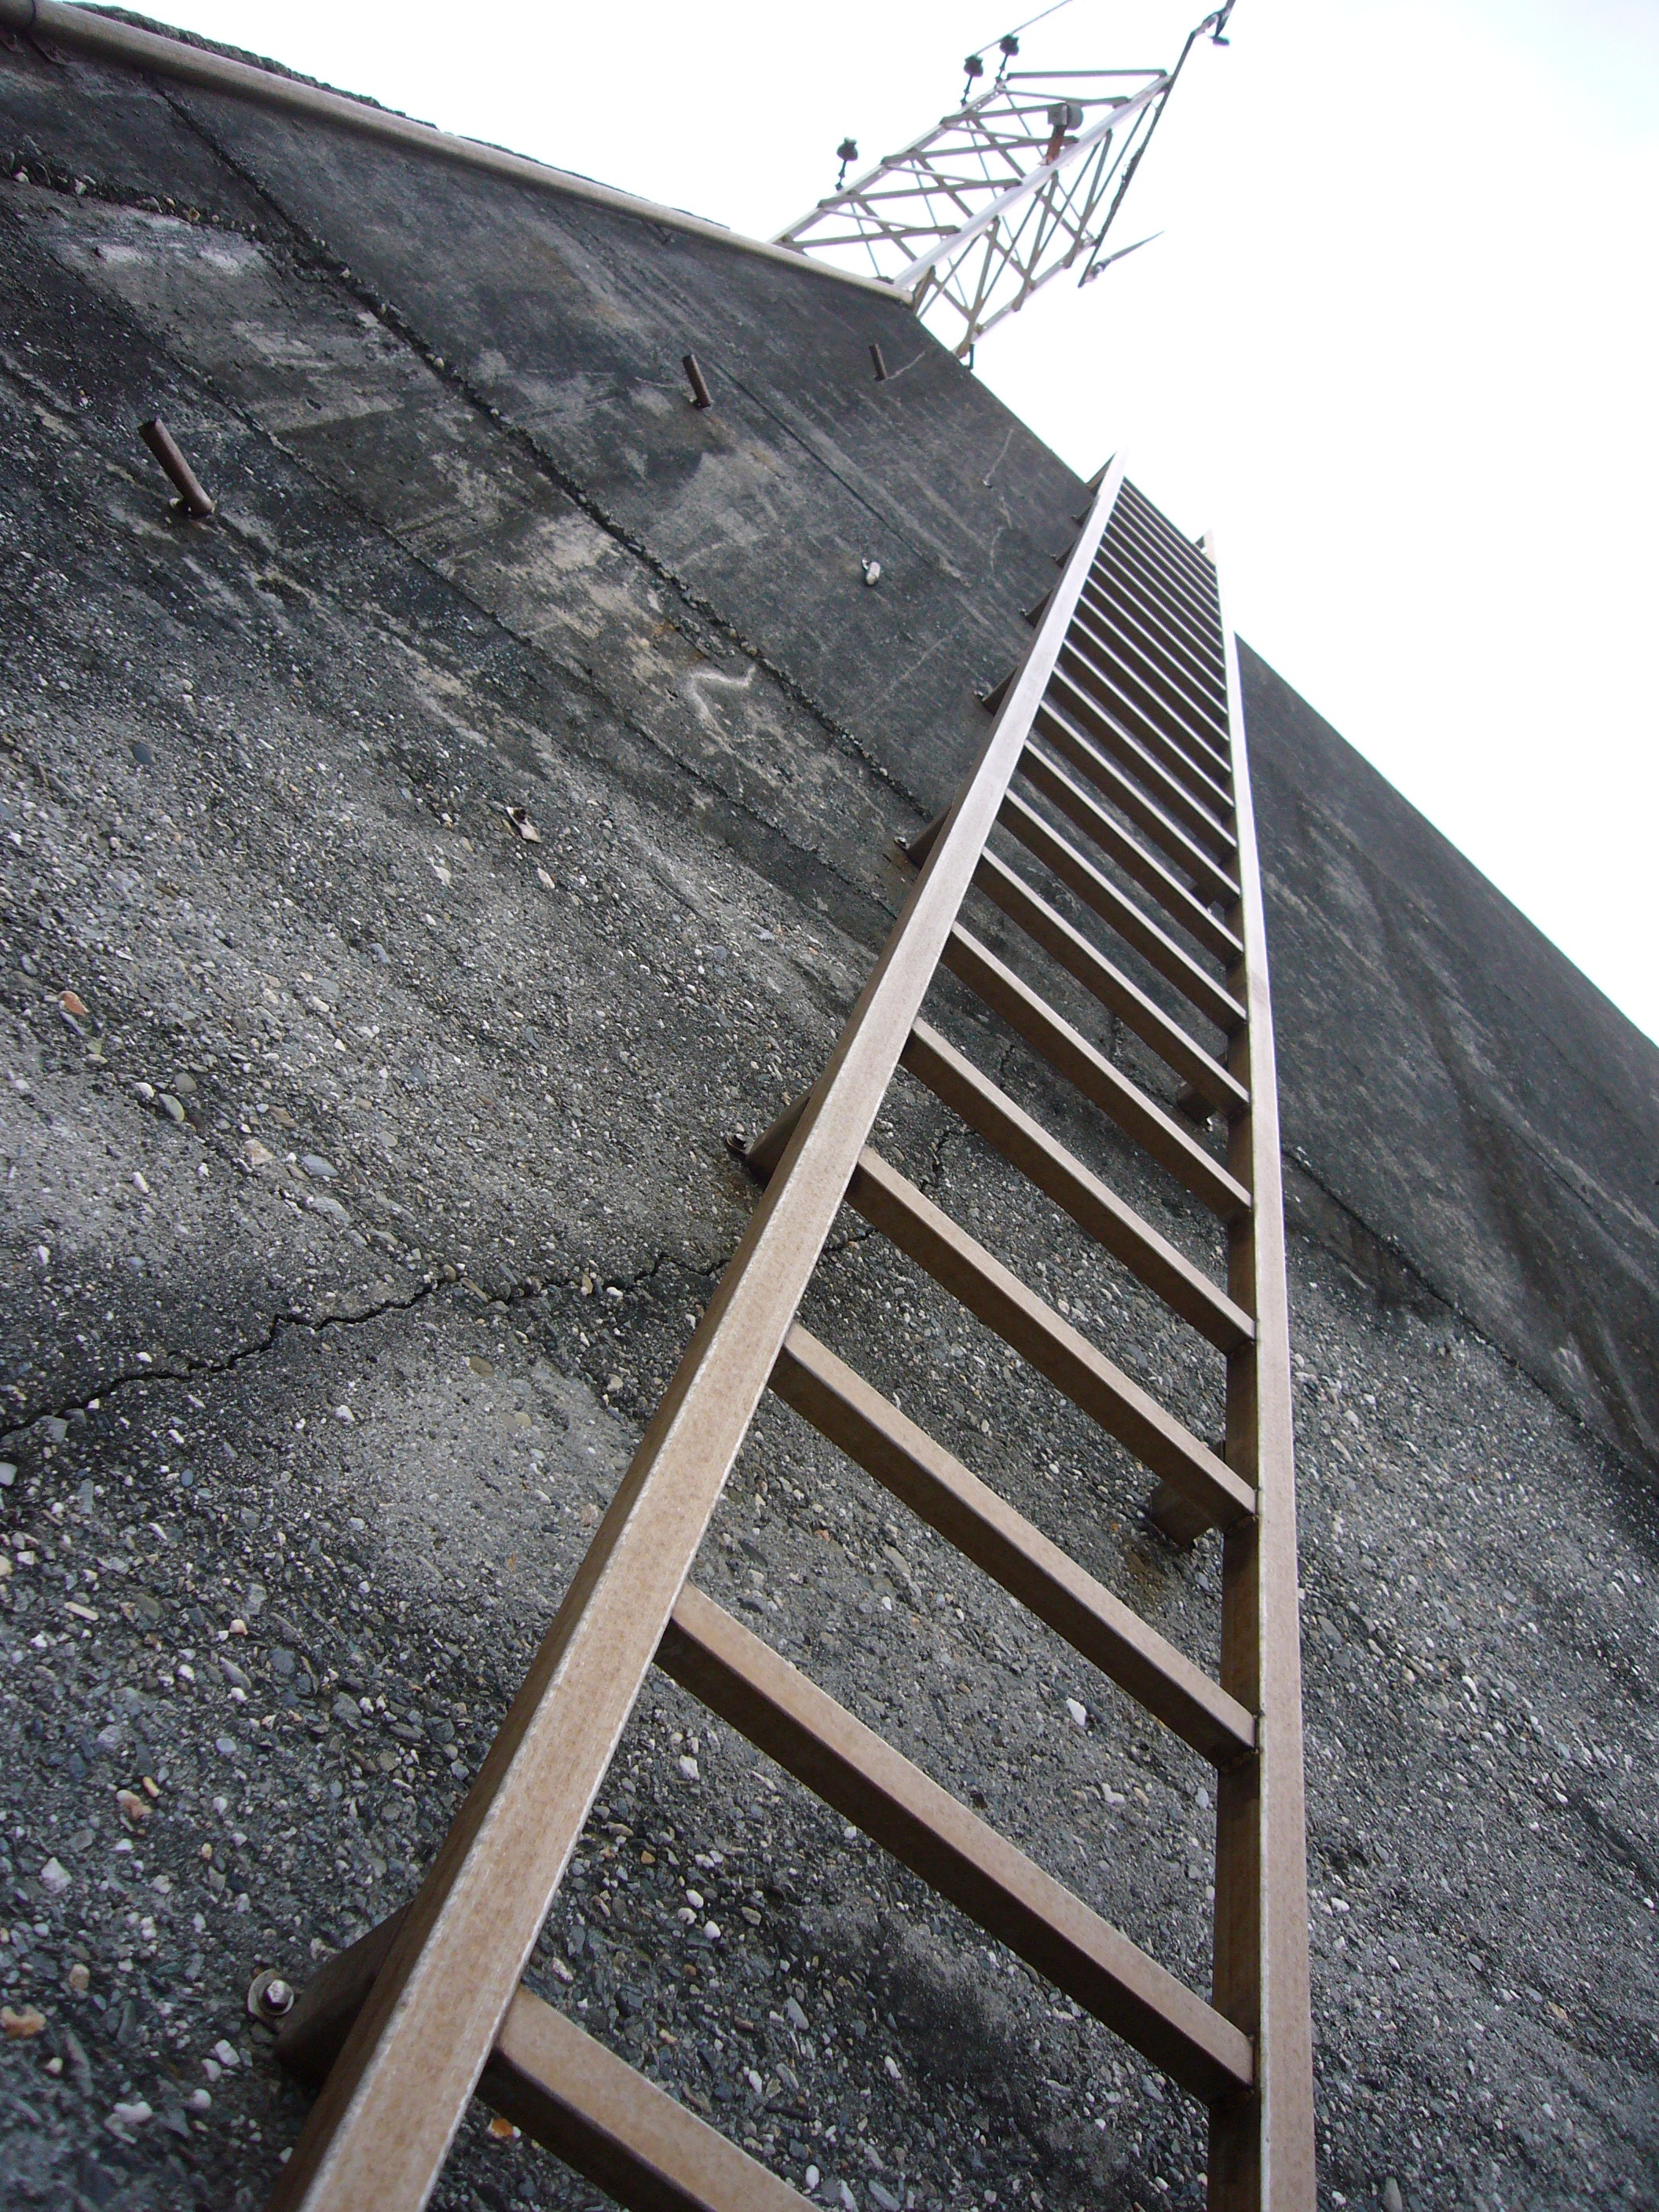
landscape, wood, track, roof, wall, country, asphalt, mast, material, ladder, outdoor structure